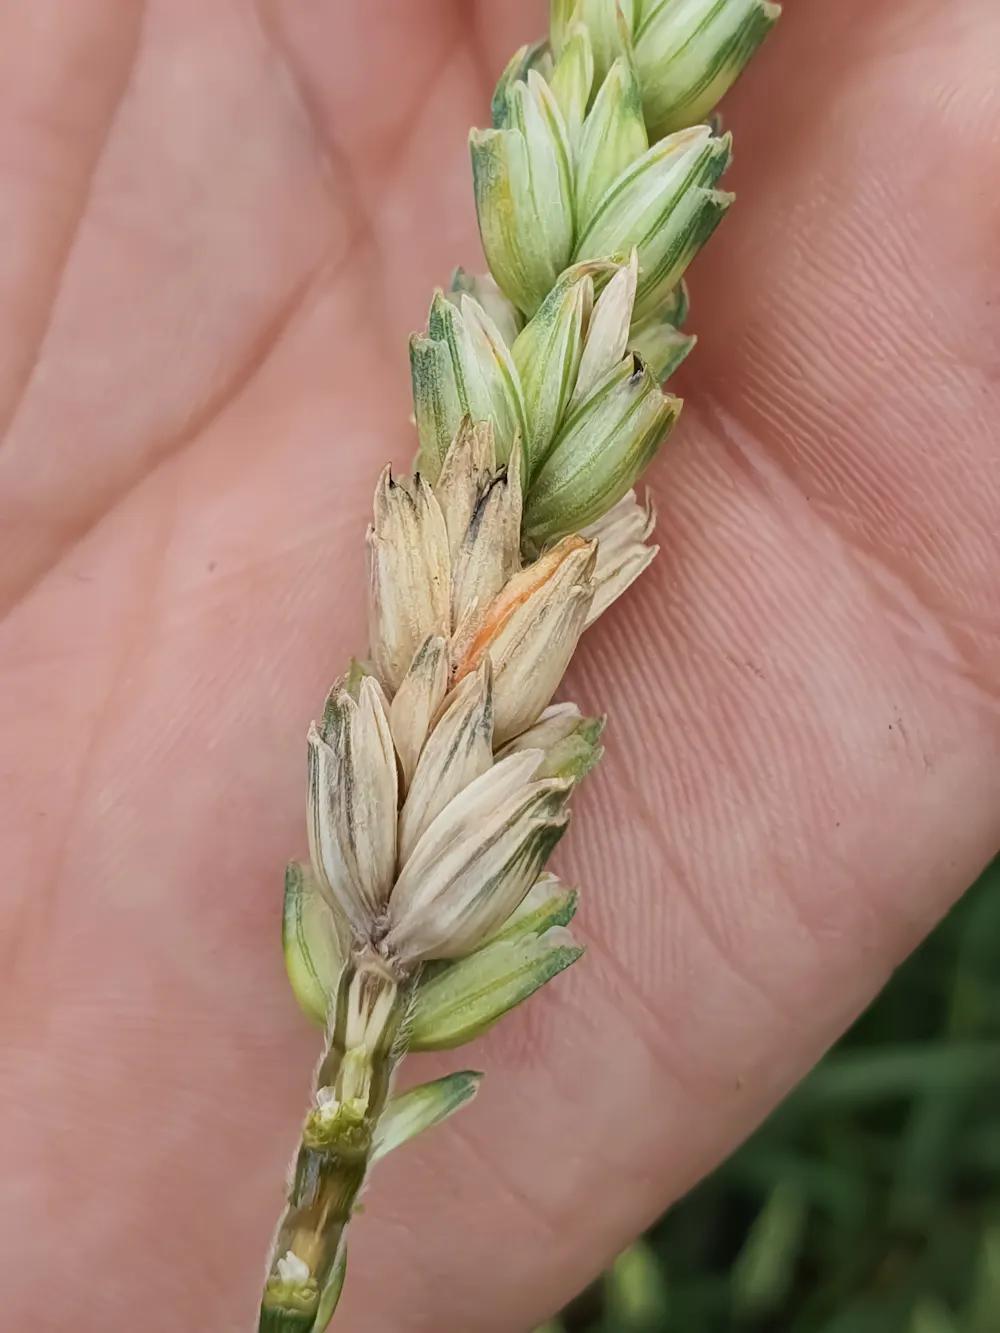
Plant: Wheat
Disease: wheat head scab